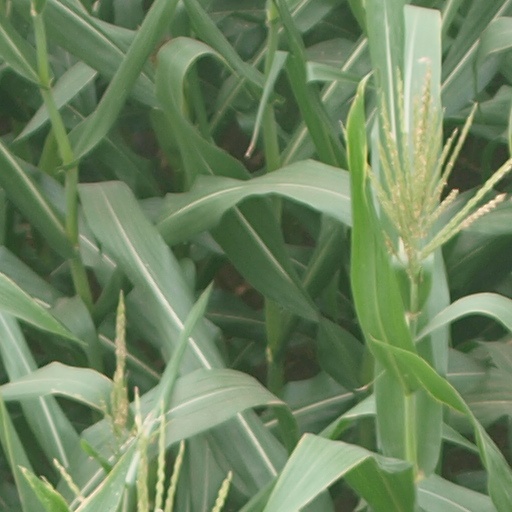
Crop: maize; corn